Arturo Frondizi

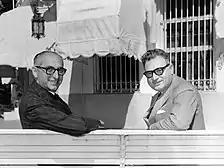
President Arturo Frondizi with secretary Rogelio Julio Frigerio in La Quinta de Olivos, 1958.

However, frondizista developmentalism differed from the ECLAC model by relying mainly on multinational companies, rather than the State, as a driving force behind industrial development. Frondizi began to abandon the position of his book "Petroleum and Politics" as early as 1956 and concluded that oil contracts with foreign industries could constitute a solution to the energy deficit.